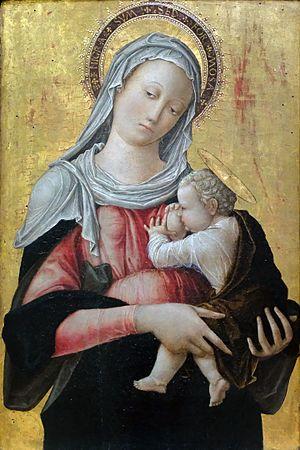
Bartolomeo Vivarini est un peintre italien de l'école vénitienne, l'oncle d'Alvise Vivarini et le frère d'Antonio Vivarini, peintres de la famille Vivarini.